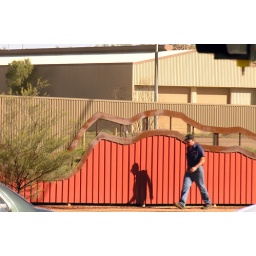
Man walking by fence in Alice Springs.